Horsley Woodhouse

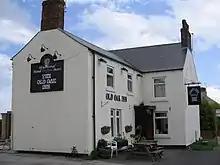
The Old Oak pub

Each year in July the village hosts a carnival with a parade of floats from the Medical Centre to the showground at the Sitwell Recreation Ground. A prize, the Twins Cup, is awarded to the best float each year. The winner in 2010 was the Pirate Ship created by the Stainsby Avenue residents. The prize was split in 2011 between the Stainsby Avenue residents' Circus float, and the Pre-School's Royal Wedding float. The carnival showground features rides and sideshows and is also the venue for the Amber Valley Marching Bands Contest. The winning band at the 2010 competition was the Derby Midshipmen.